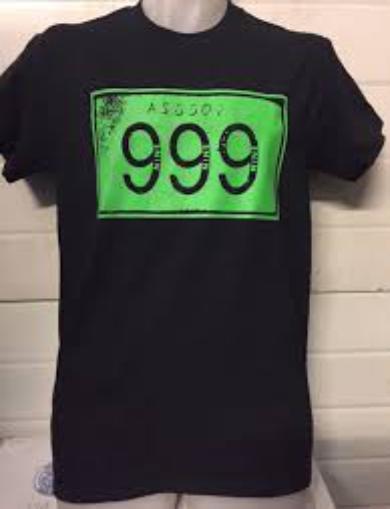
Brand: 999
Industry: Medical